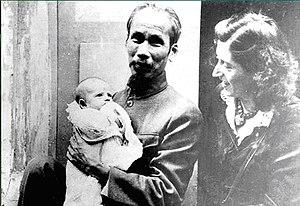
Lucie Aubrac née le 29 juin 1912 à Paris de parents originaires de Saône-et-Loire, morte le 14 mars 2007 à Issy-les-Moulineaux, est, avec son mari Raymond Aubrac, une résistante française à l'occupation allemande et au régime de Vichy pendant la Seconde Guerre mondiale.
Raymond Aubrac, né Raymond Samuel le 31 juillet 1914 à Vesoul et mort le 10 avril 2012 à Paris, est un résistant français à l'Occupation nazie et au régime de Vichy pendant la Seconde Guerre mondiale.